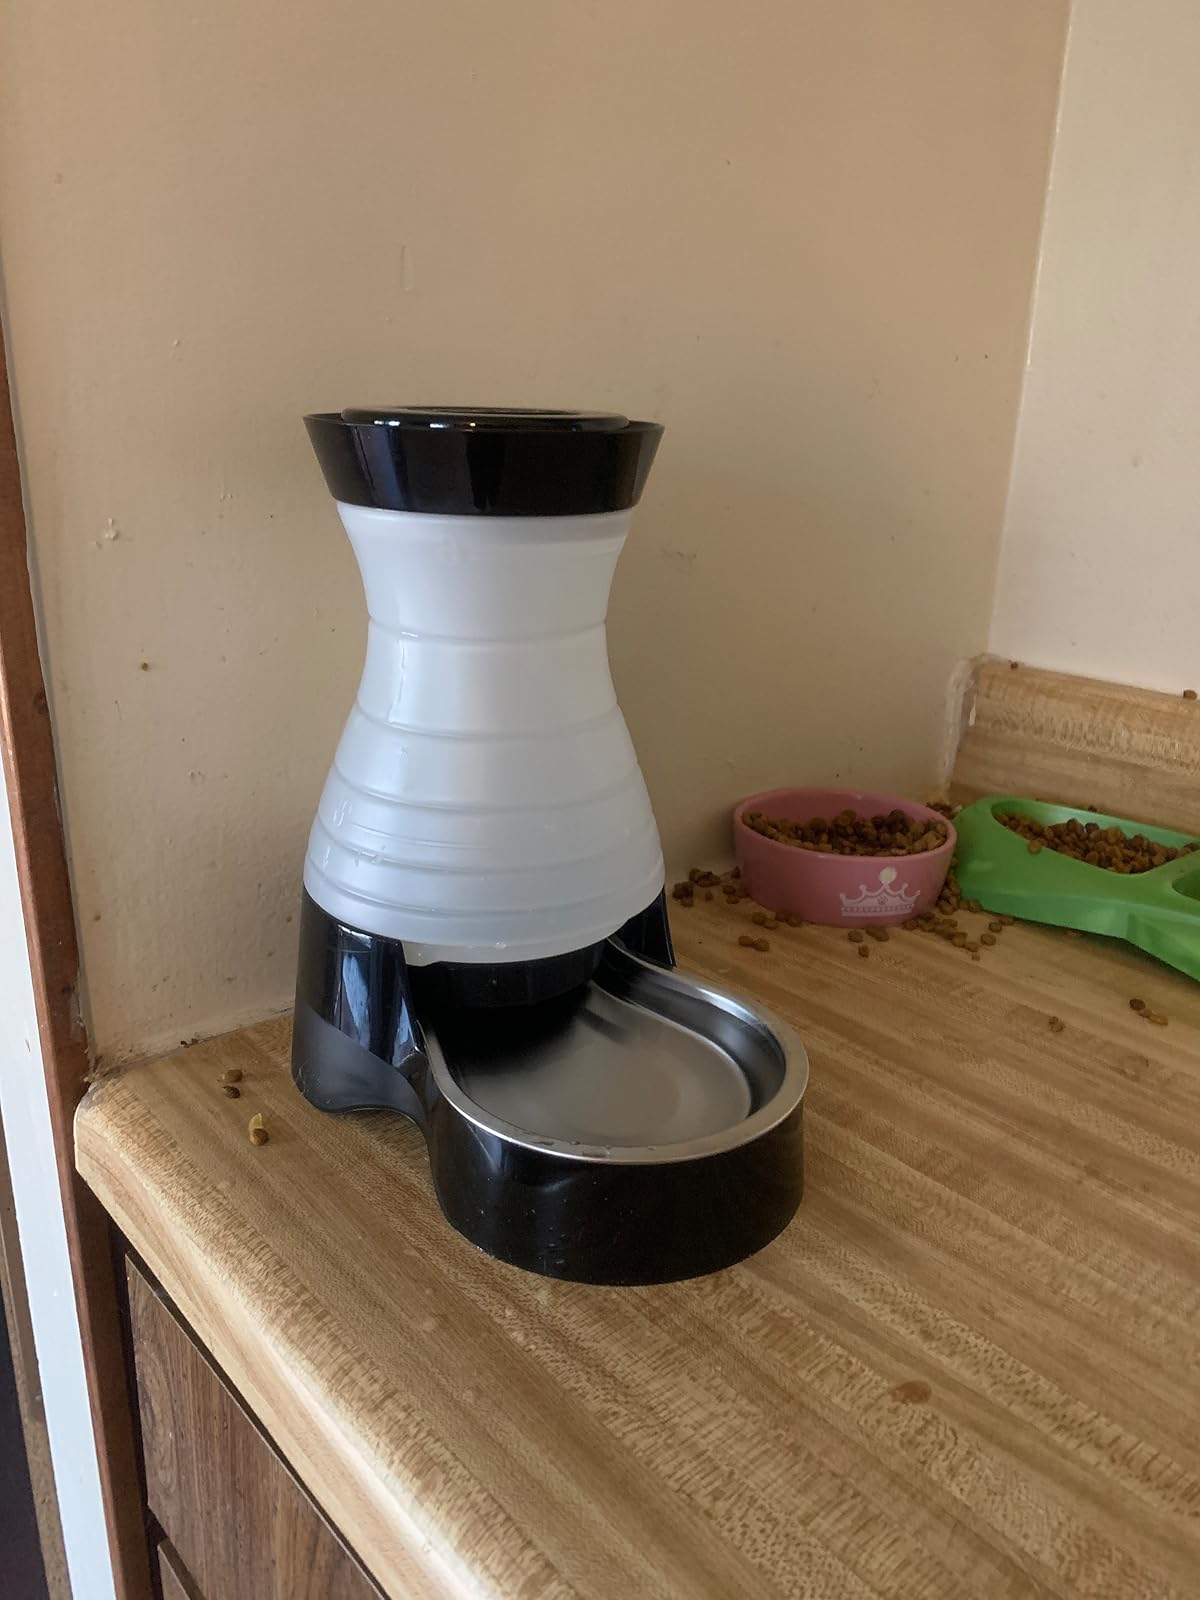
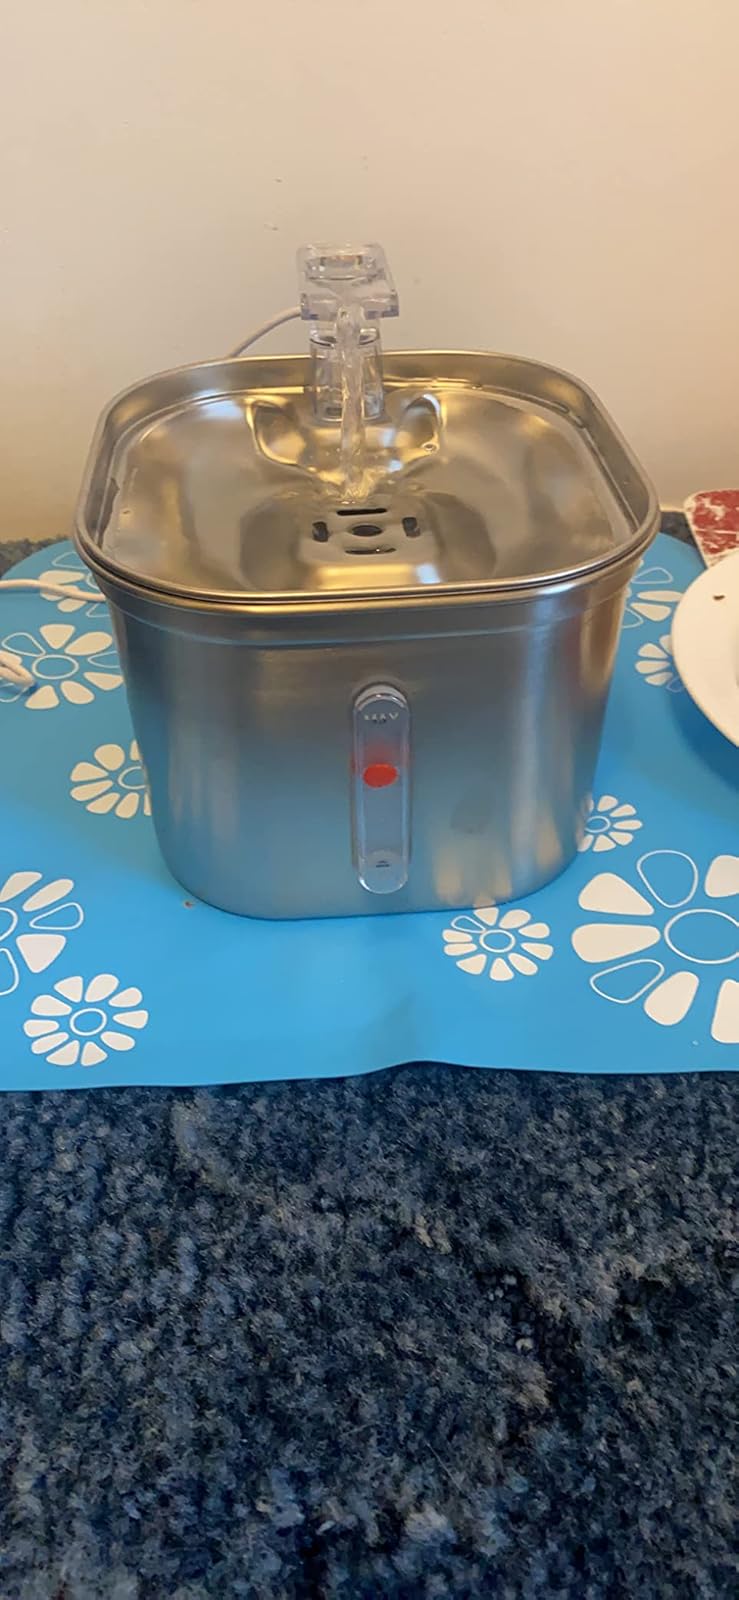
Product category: items_bowl
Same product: no